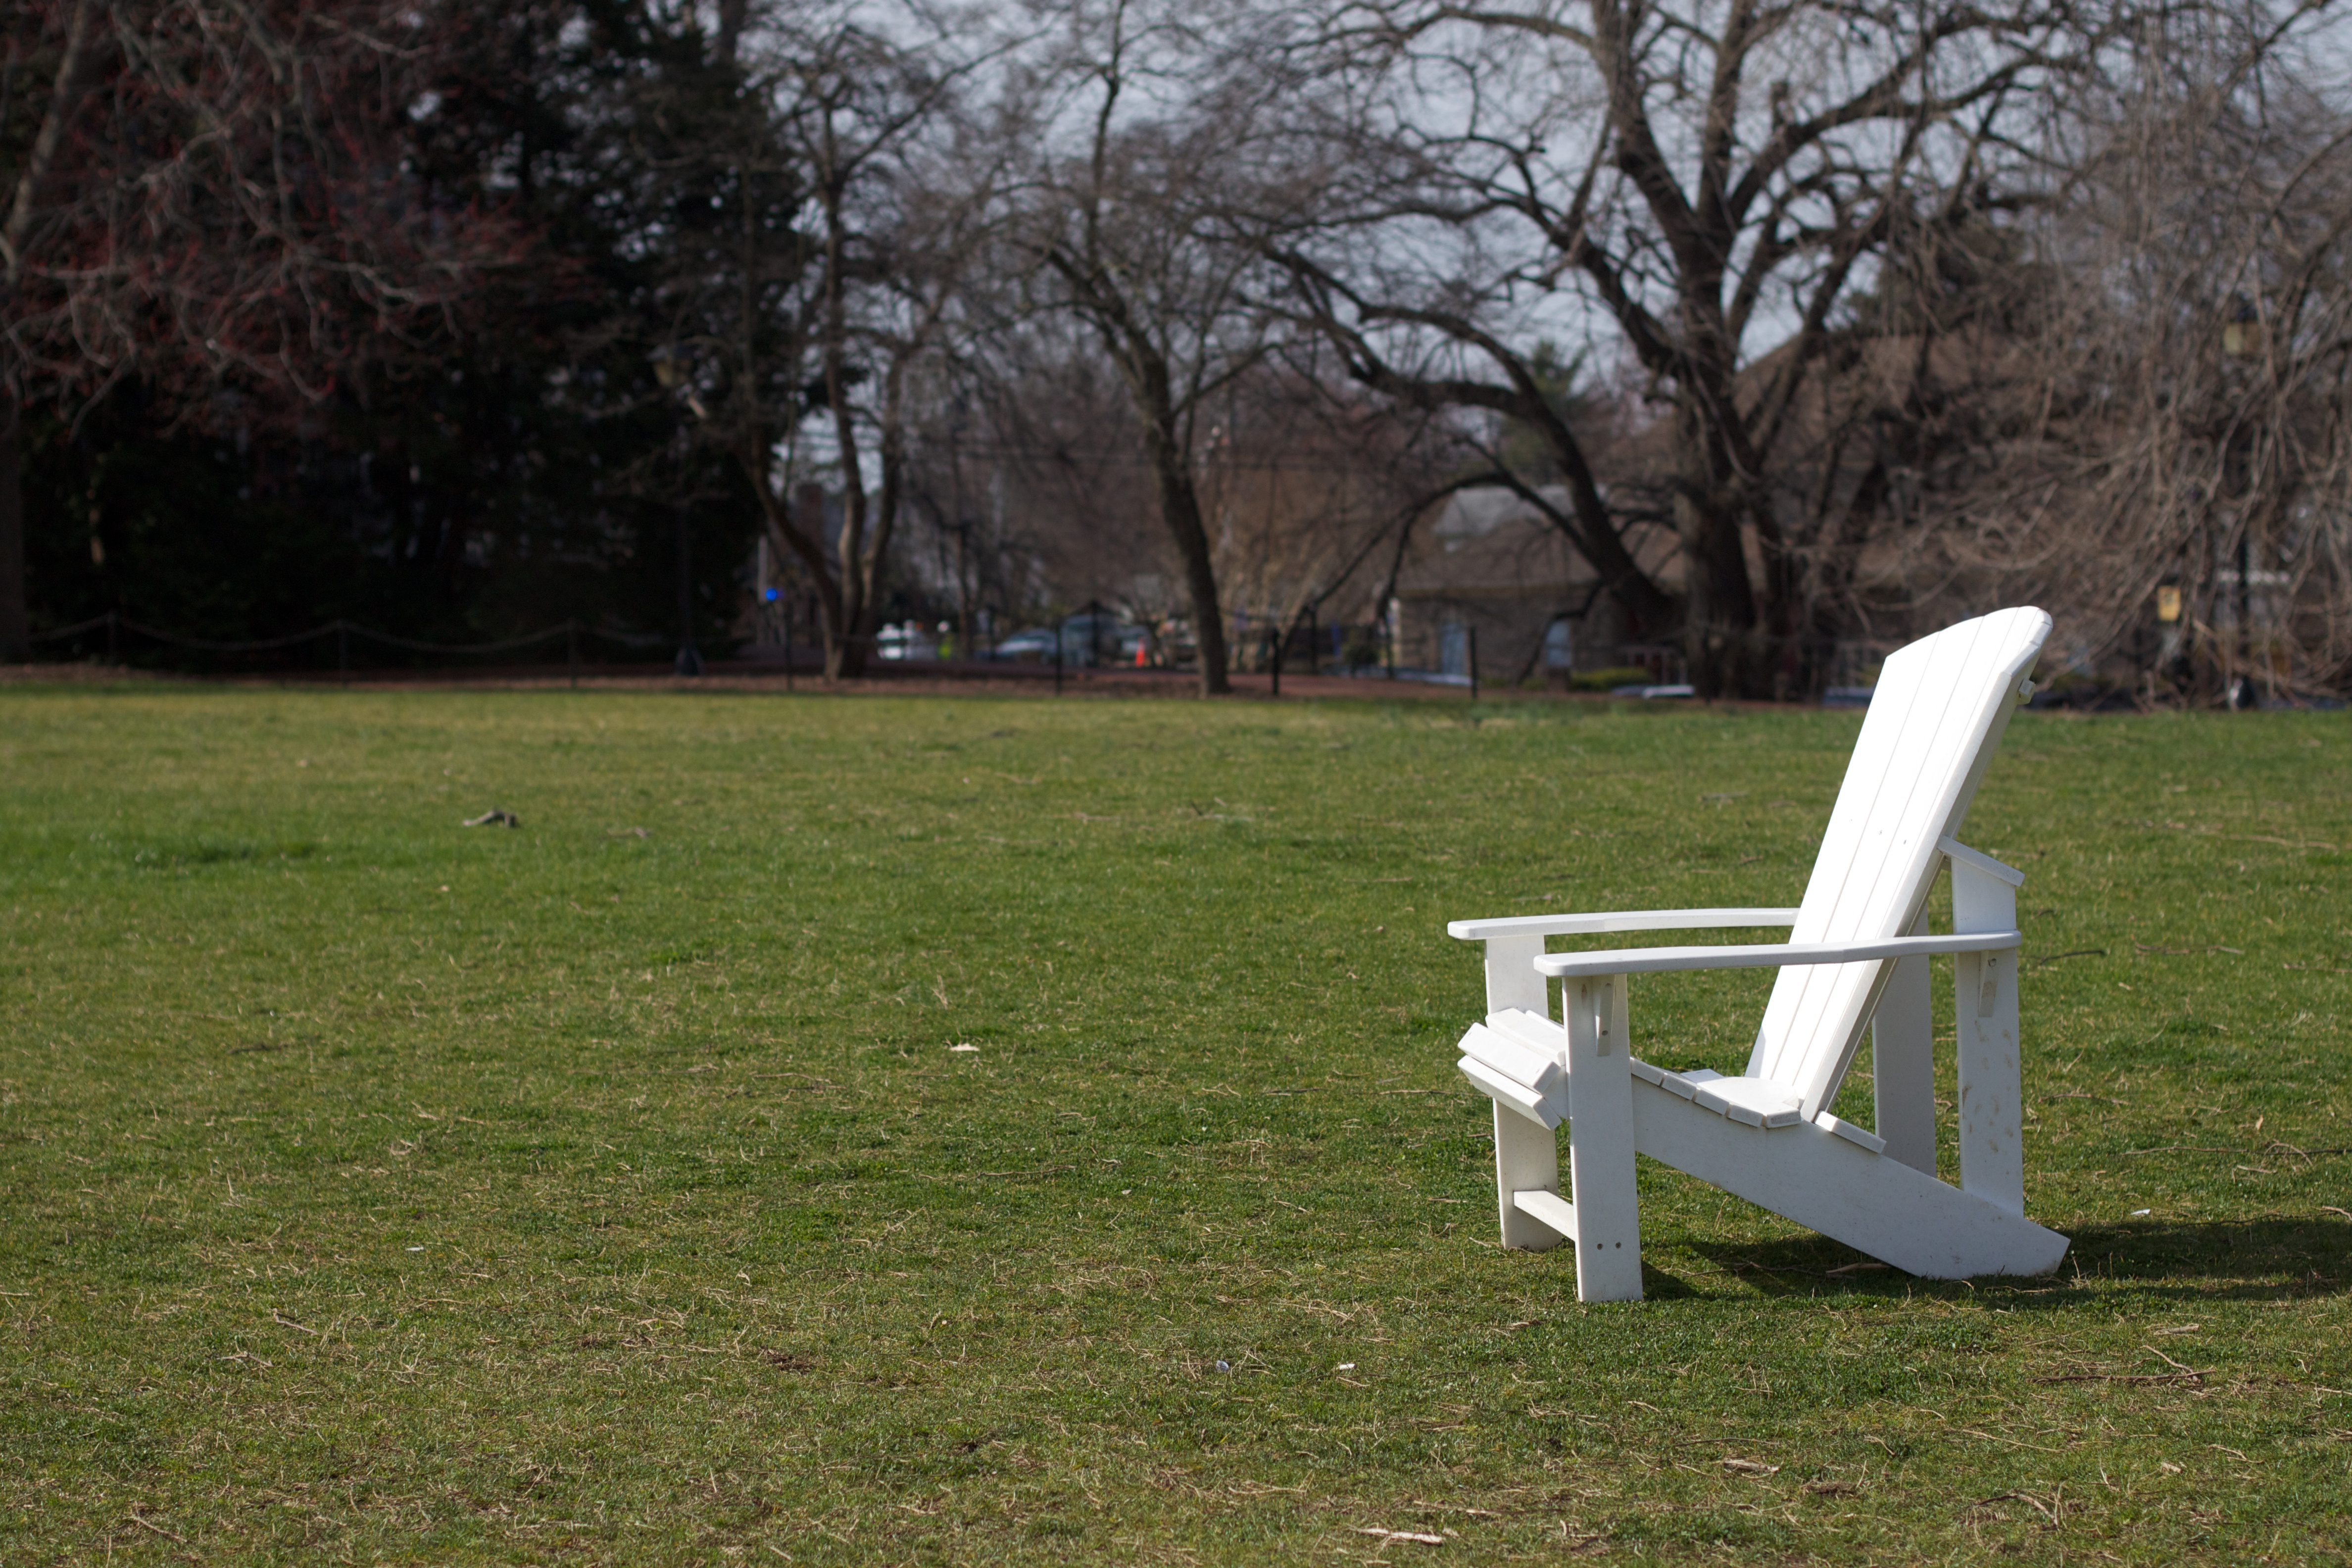
grass, lawn, meadow